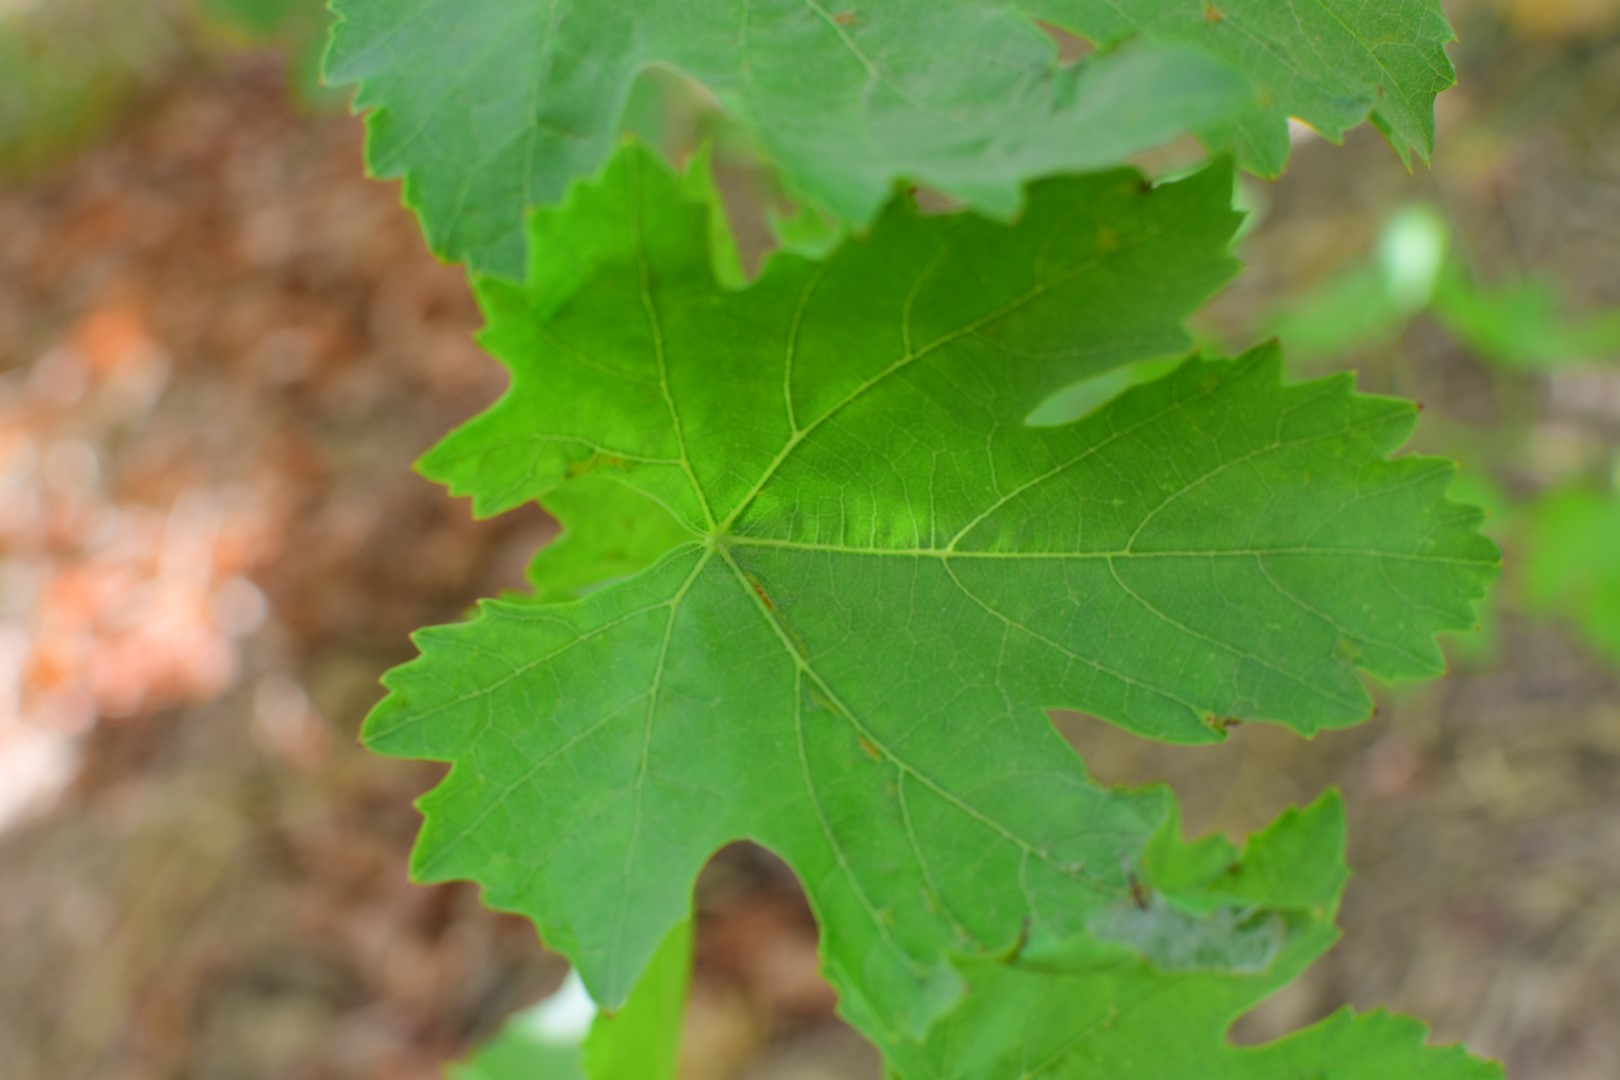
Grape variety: Thompson Seedless